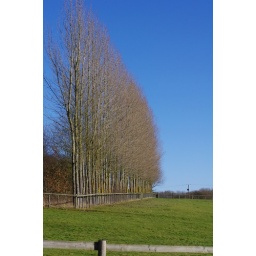
Windbreak against blue, blue sky